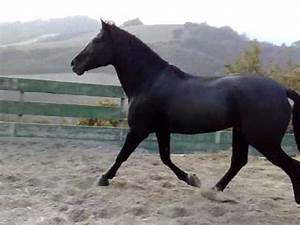
Label: horse